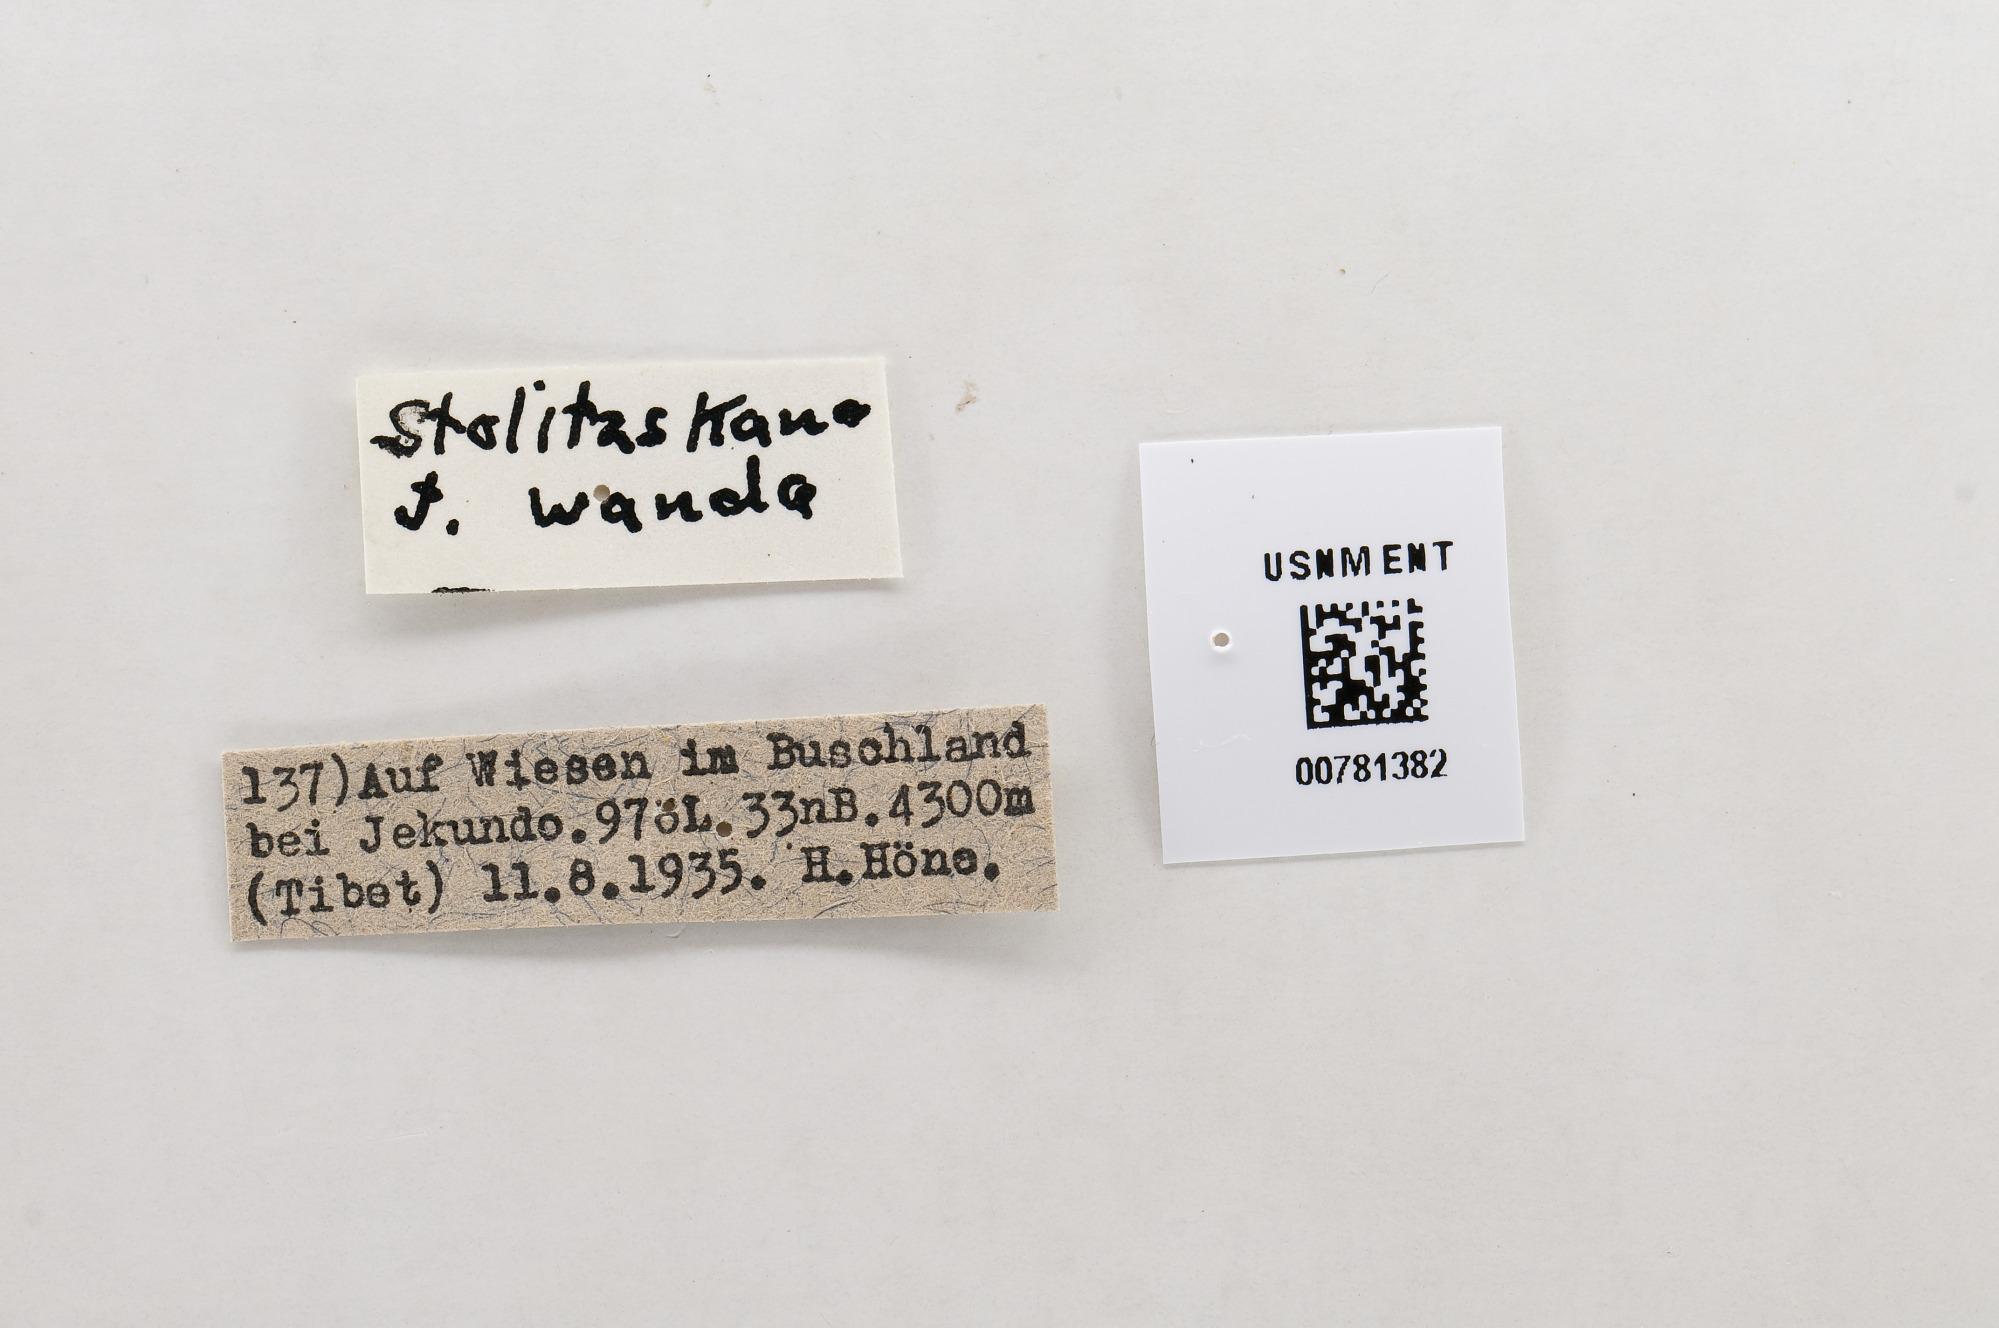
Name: Colias viluiensis
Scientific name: Colias viluiensis
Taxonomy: Animalia, Arthropoda, Hexapoda, Insecta, Lepidoptera, Pieridae, Coliadinae